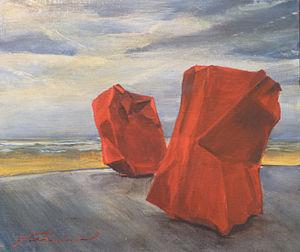
Peinture sur toile par Yasmina de la sculpture Strangers Rock de Arne Quinze.
Arne Quinze, né le 15 décembre 1971 en Belgique, est un artiste principalement connu pour ses grandes constructions en bois qu'il fait édifier sur la voie publique.